Mount Erebus disaster

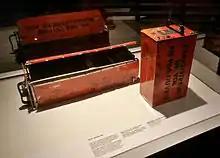
The flight data recorder and cockpit voice recorder of Air New Zealand Flight 901, Museum of New Zealand Te Papa Tongarewa (2015)

Despite Flight 901 crashing in one of the most isolated parts of the world, evidence from the crash site was extensive. Both the cockpit voice recorder and the flight data recorder were in working order and able to be deciphered. Extensive photographic footage, including video, from the moments before the crash was available; being a sightseeing flight, most passengers were carrying cameras, from which the majority of the film could be developed.